Ford Germany

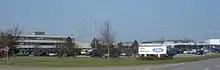
Ford factory in Saarlouis

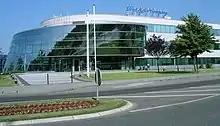
Ford Research and Advanced Engineering Center in Aachen

Car manufacturing restarted in late 1948 with the Taunus. Henry Ford II visited the factory in 1948 during his visit to Germany when he was considering a purchase of Volkswagen, with which he did not ultimately proceed.